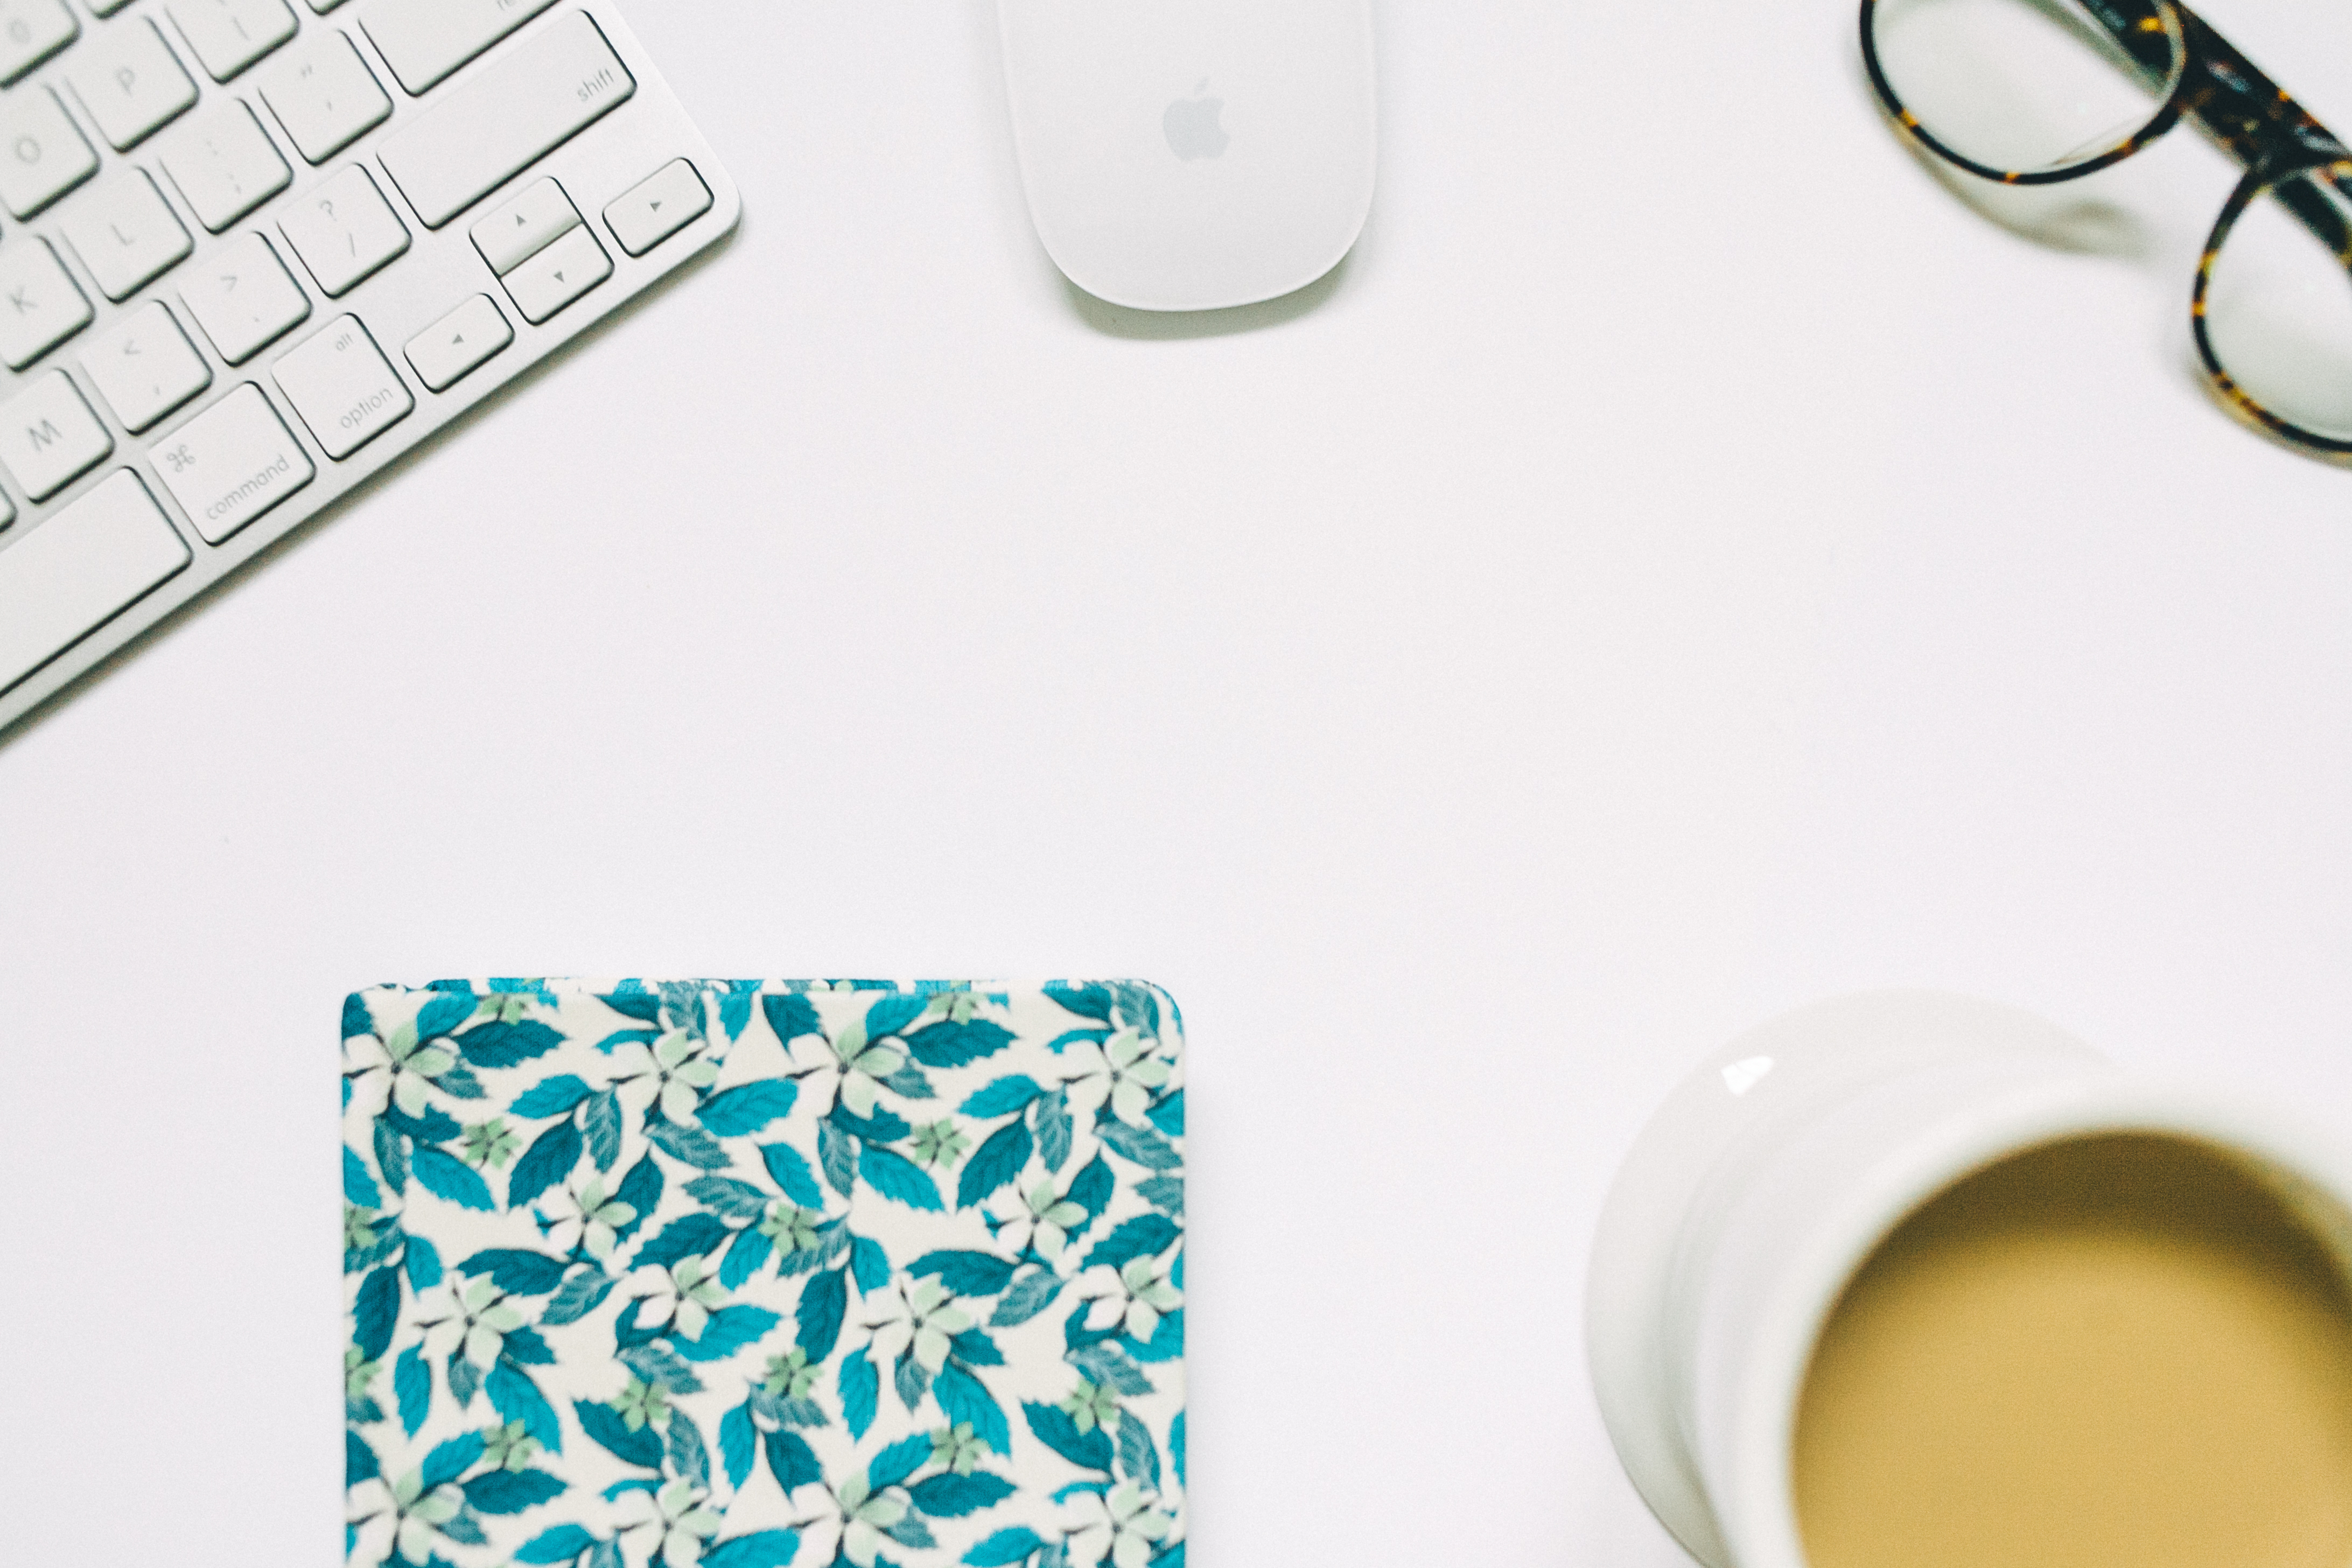
notebook, keyboard, mouse, circle, brand, flatlay, design, glasses, vision care